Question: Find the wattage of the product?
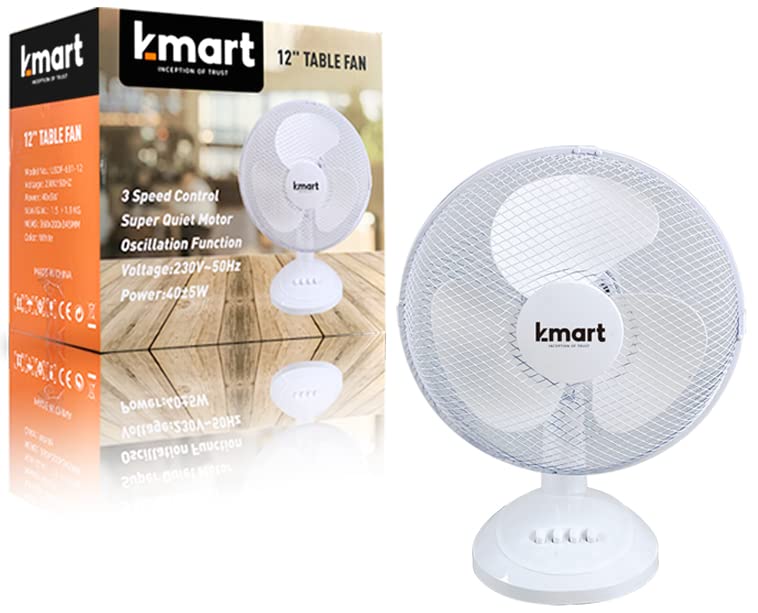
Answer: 5.0 watt